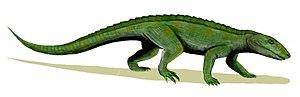
Notosuchus est un genre éteint de crocodyliformes, un clade qui comprend les crocodiliens modernes et leurs plus proches parents fossiles. C'est le premier genre décrit, rattaché au sous-ordre des Notosuchia auquel il a donné son nom en 1971.
Les Mesoeucrocodylia ou mesoeucrocodyliens sont un clade de crocodyliformes qui comprend les Eusuchia et le groupe paraphylétique des Mesosuchia. Le groupe est apparu au début du Jurassique et existe encore de nos jours.
Les Notosuchidae forment une famille éteinte gondwanaise de notosuchiens. C'étaient des Crocodyliformes terrestres de petite taille qui vivaient au Crétacé supérieur.
Metasuchia ou les métasuchiens est un clade important au sein du super-ordre des Crocodylomorpha. Il est divisé en deux groupes principaux : Notosuchia et Neosuchia. Notosuchia est un groupe éteint qui contient principalement des taxons de petite taille ayant vécu au Crétacé avec une denture hétérodonte. Neosuchia comprend les crocodiliens encore existants et les taxons primitifs comme les peirosauridés et les pholidosauridés. Il est phylogénétiquement défini par Sereno et al. comme un clade contenant Notosuchus terrestris, Crocodylus niloticus et tous les descendants de leur ancêtre commun.